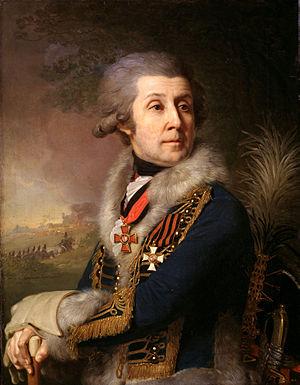
Vladimir Loukitch Borovikovski, né le 24 juillet 1757 à Mirgorod et mort le 6 avril 1825 à Saint-Pétersbourg, est un peintre d'origine ukrainienne, portraitiste, qui a dominé l'art russe de la fin du XVIIIᵉ siècle au début du XIXᵉ siècle. Il fut l'élève de Levitski.